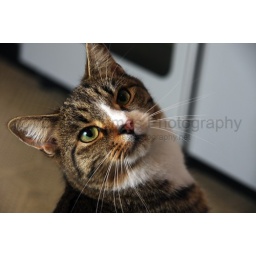
Coudln't resist a small photo op in my girlfriends kitchen with the neighbours cat